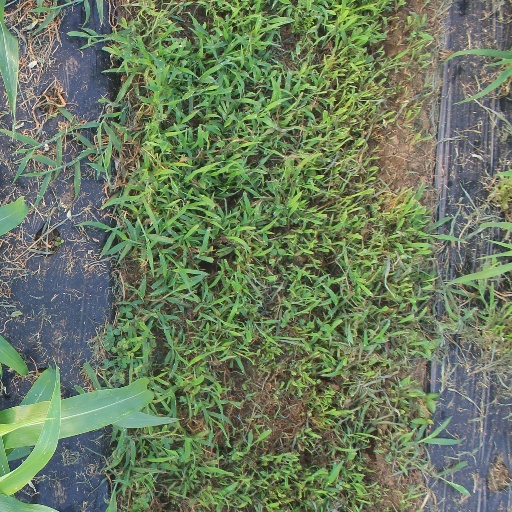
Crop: sorghum